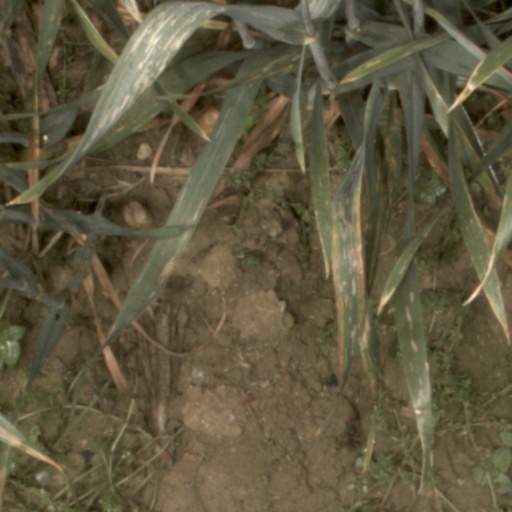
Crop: wheat